AMC Hornet

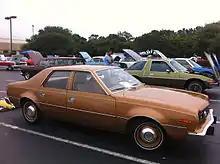
1974 AMC Hornet base model

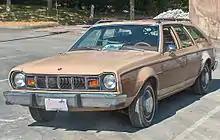
AMC Hornet station wagon

The biggest visible changes among all AMC automobiles for the 1973 model year were to the Hornet line and its new model, a two-door hatchback. "Car and Driver" magazine called it "the styling coup of 1973". Other changes included a new front-end design and bodywork with a V-shaped grille, a slightly recessed and longer hood, and longer peaked front fenders. The facelift incorporated a new stronger and larger energy-absorbing recoverable front bumper system with a horizontal rubber strip that met the new no-damage at NHTSA safety legislation. The rear also received a new bumper with twin vertical rubber guards, but the 5 mph unit (matching the front) was optional. The overall length of the Hornet was increased by .